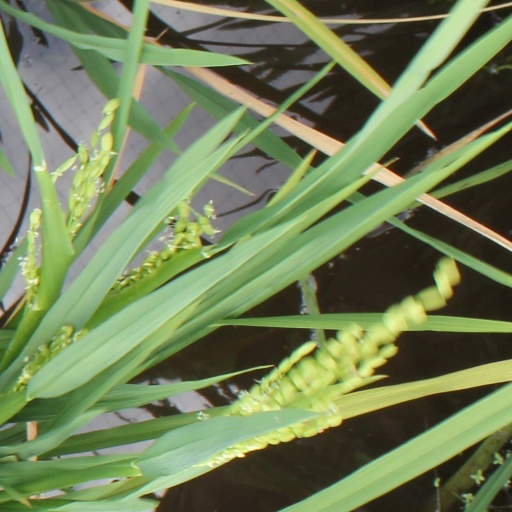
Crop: rice